List of units and formations of the Spanish Army 1990

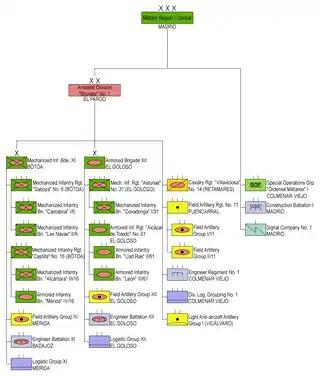
Military Region I Center organization (click to enlarge)

The Military Region I Central (Región Militar I Centro) with its headquarters in Madrid encompassed the Community of Madrid (including the Province of Madrid) and the provinces of Ávila, Ciudad Real, Cuenca, Guadalajara, Segovia, and Toledo, all of Castilla–La Mancha as well as the provinces of Badajoz and Cáceres in Extremadura.